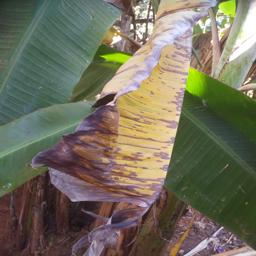
Label: MALBHOG LEAF